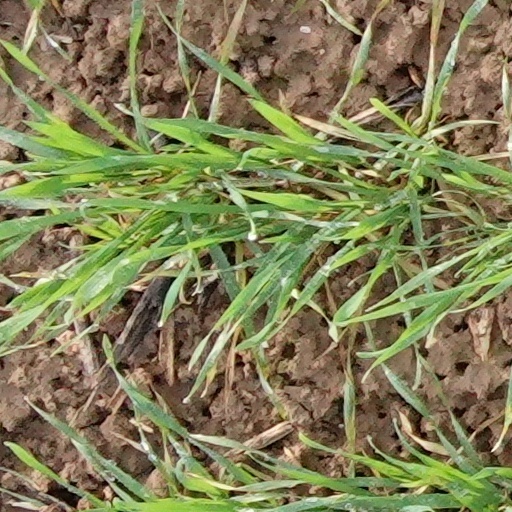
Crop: wheat